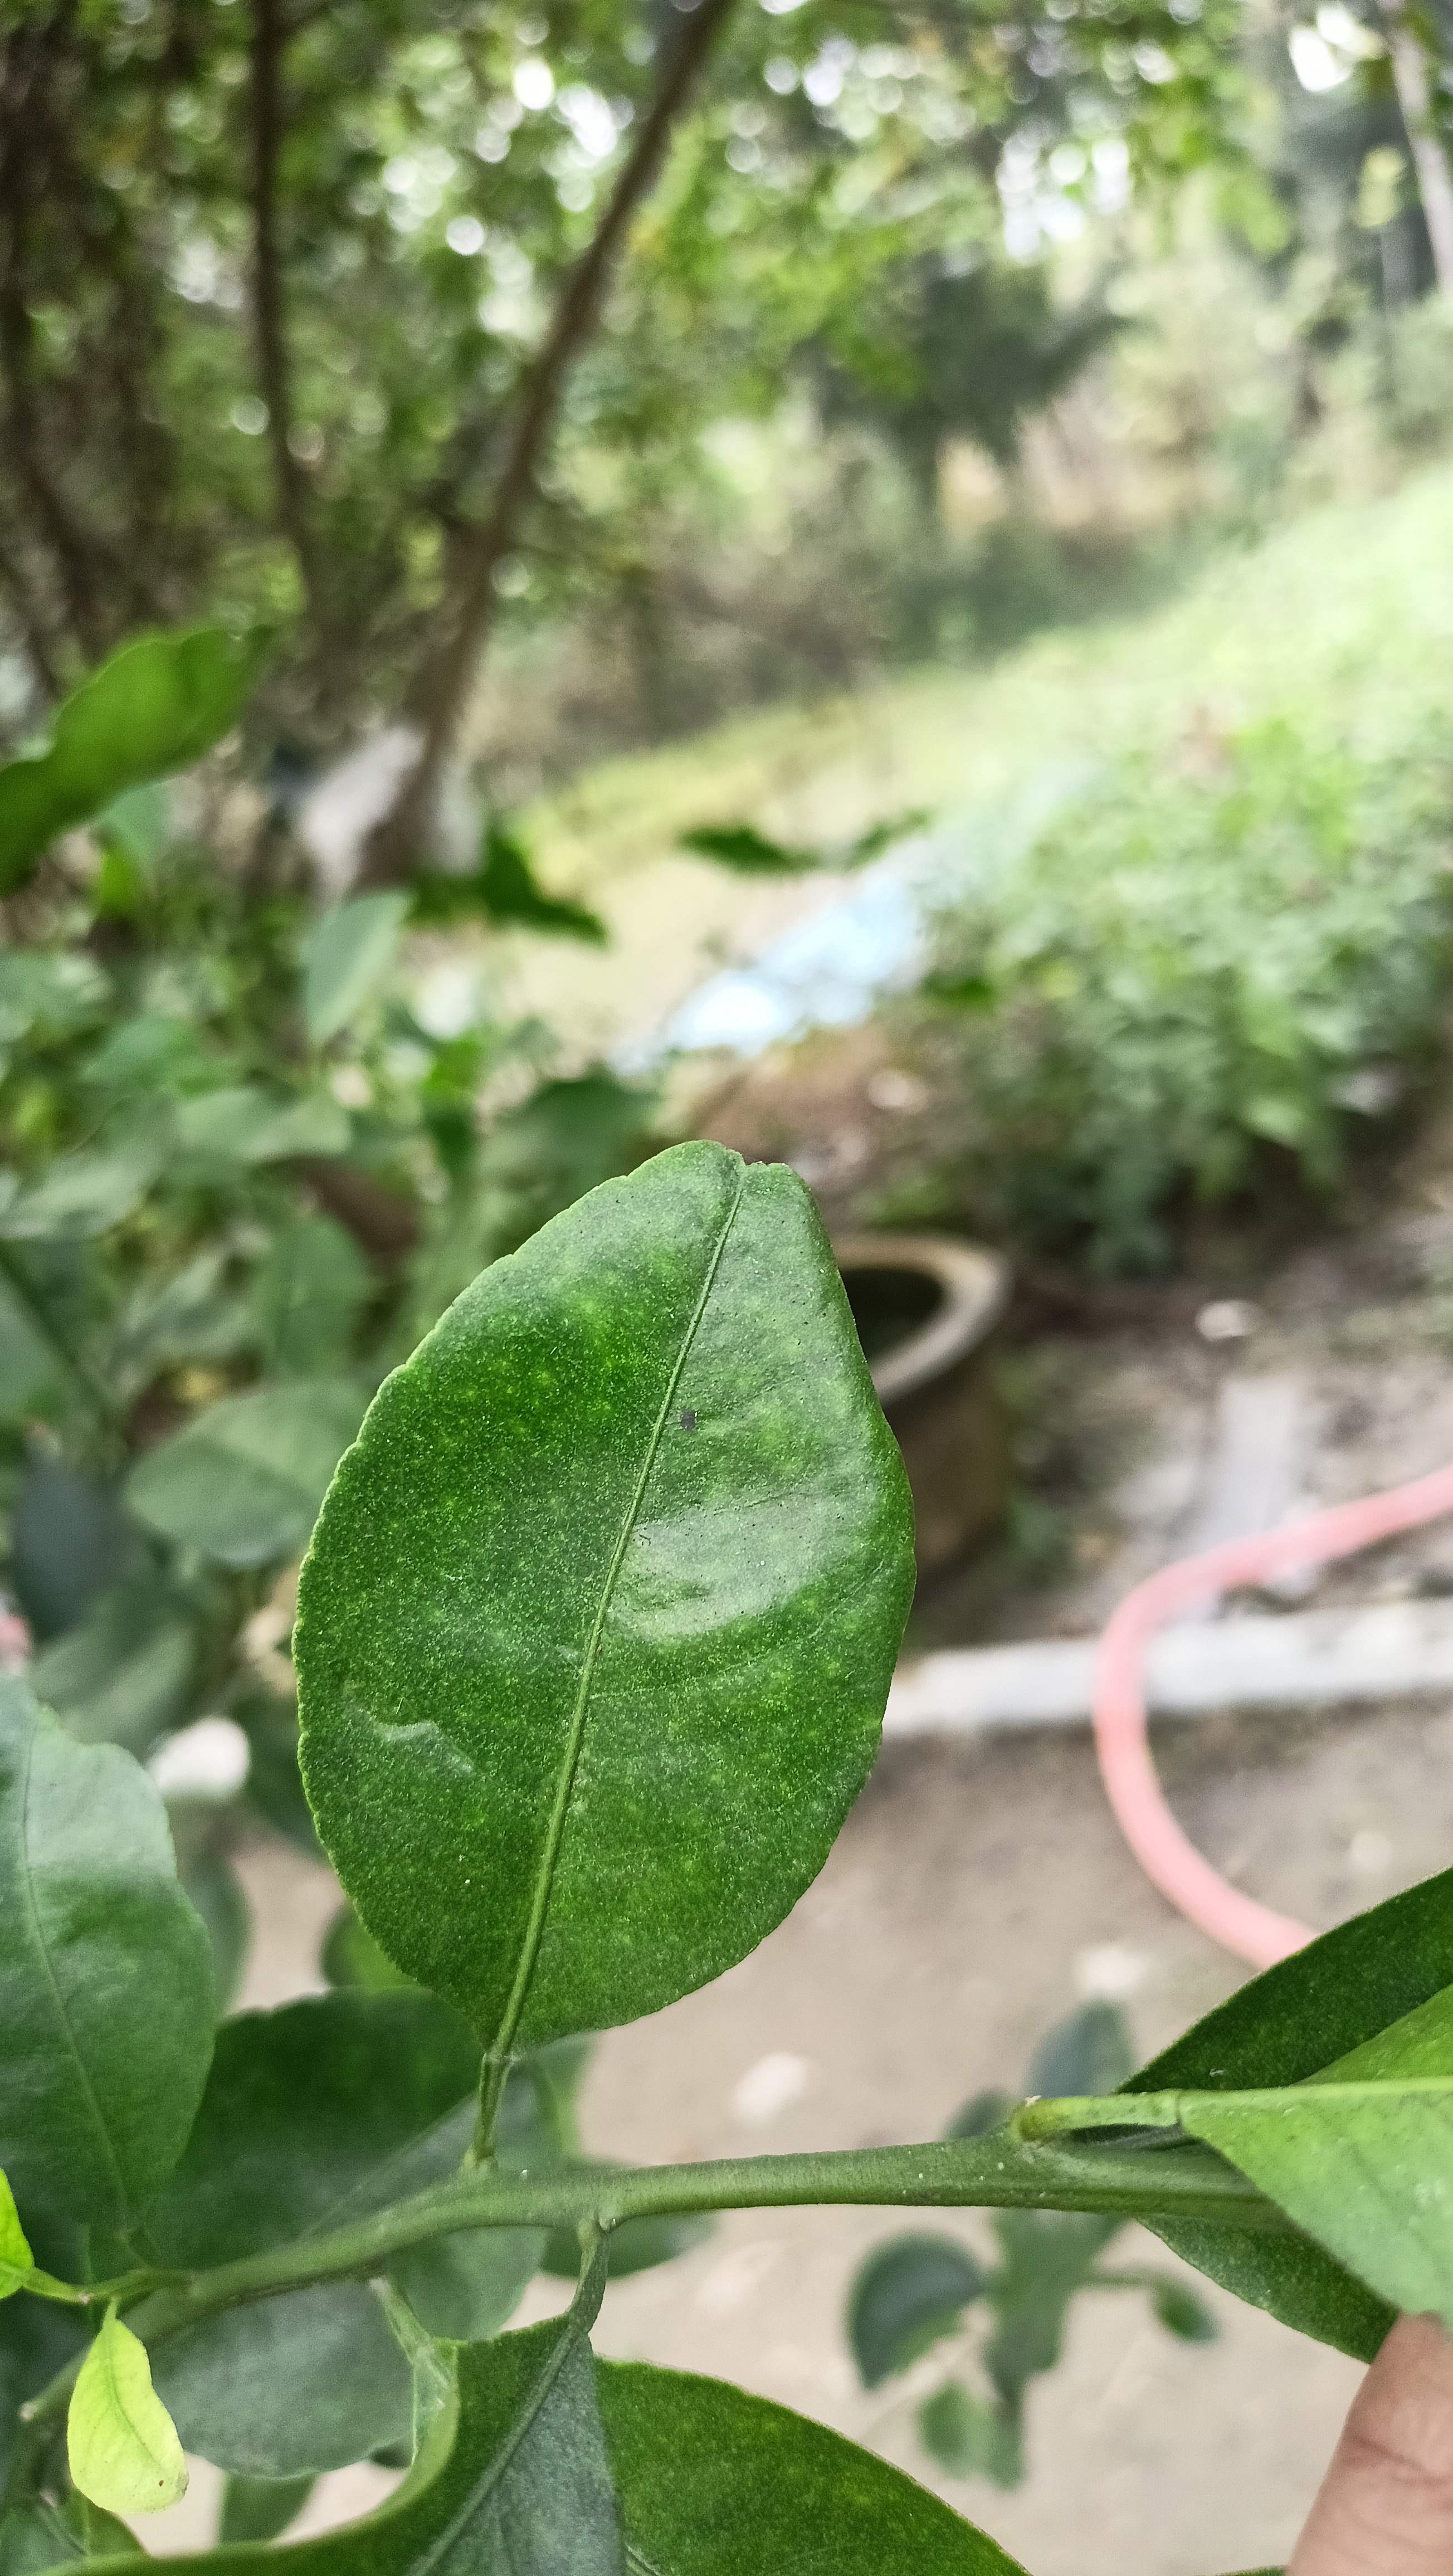
Mandarin leaf variety: China Mishti